Indonesian 100,000 rupiah note

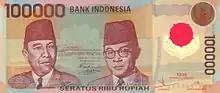
Obverse of 1999 issue

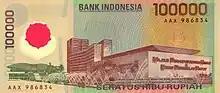
Reverse of 1999 issue

To anticipate the Year 2000 problem, then-Senior Deputy Governor of Bank Indonesia Mirza Adityaswara predicted an increase of demand in money. To address this, Bank Indonesia imported 500 million polymer notes of this denomination from Note Printing Australia. This note had a size of and featured President Sukarno and Vice President Hatta as well as the Proclamation text on its obverse and the Parliament Building in Jakarta on its reverse. Its security features consisted of a watermark of the national emblem Garuda Pancasila on its right-hand side, a hologram of the BI's logo, a transparent window, raised printing, and a UV ink image ("100000" in a rectangle) on its reverse. This banknote was demonetized on December 31, 2008, and was exchangeable in commercial banks until December 30, 2013, and in Bank Indonesia offices until December 31, 2018.